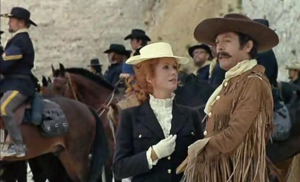
Marco Ferreri
Catherine Dorléac, dite Catherine Deneuve, est une actrice française née le 22 octobre 1943 à Paris.
Touche pas à la femme blanche ! est un film franco-italien réalisé par Marco Ferreri, sorti en 1974.